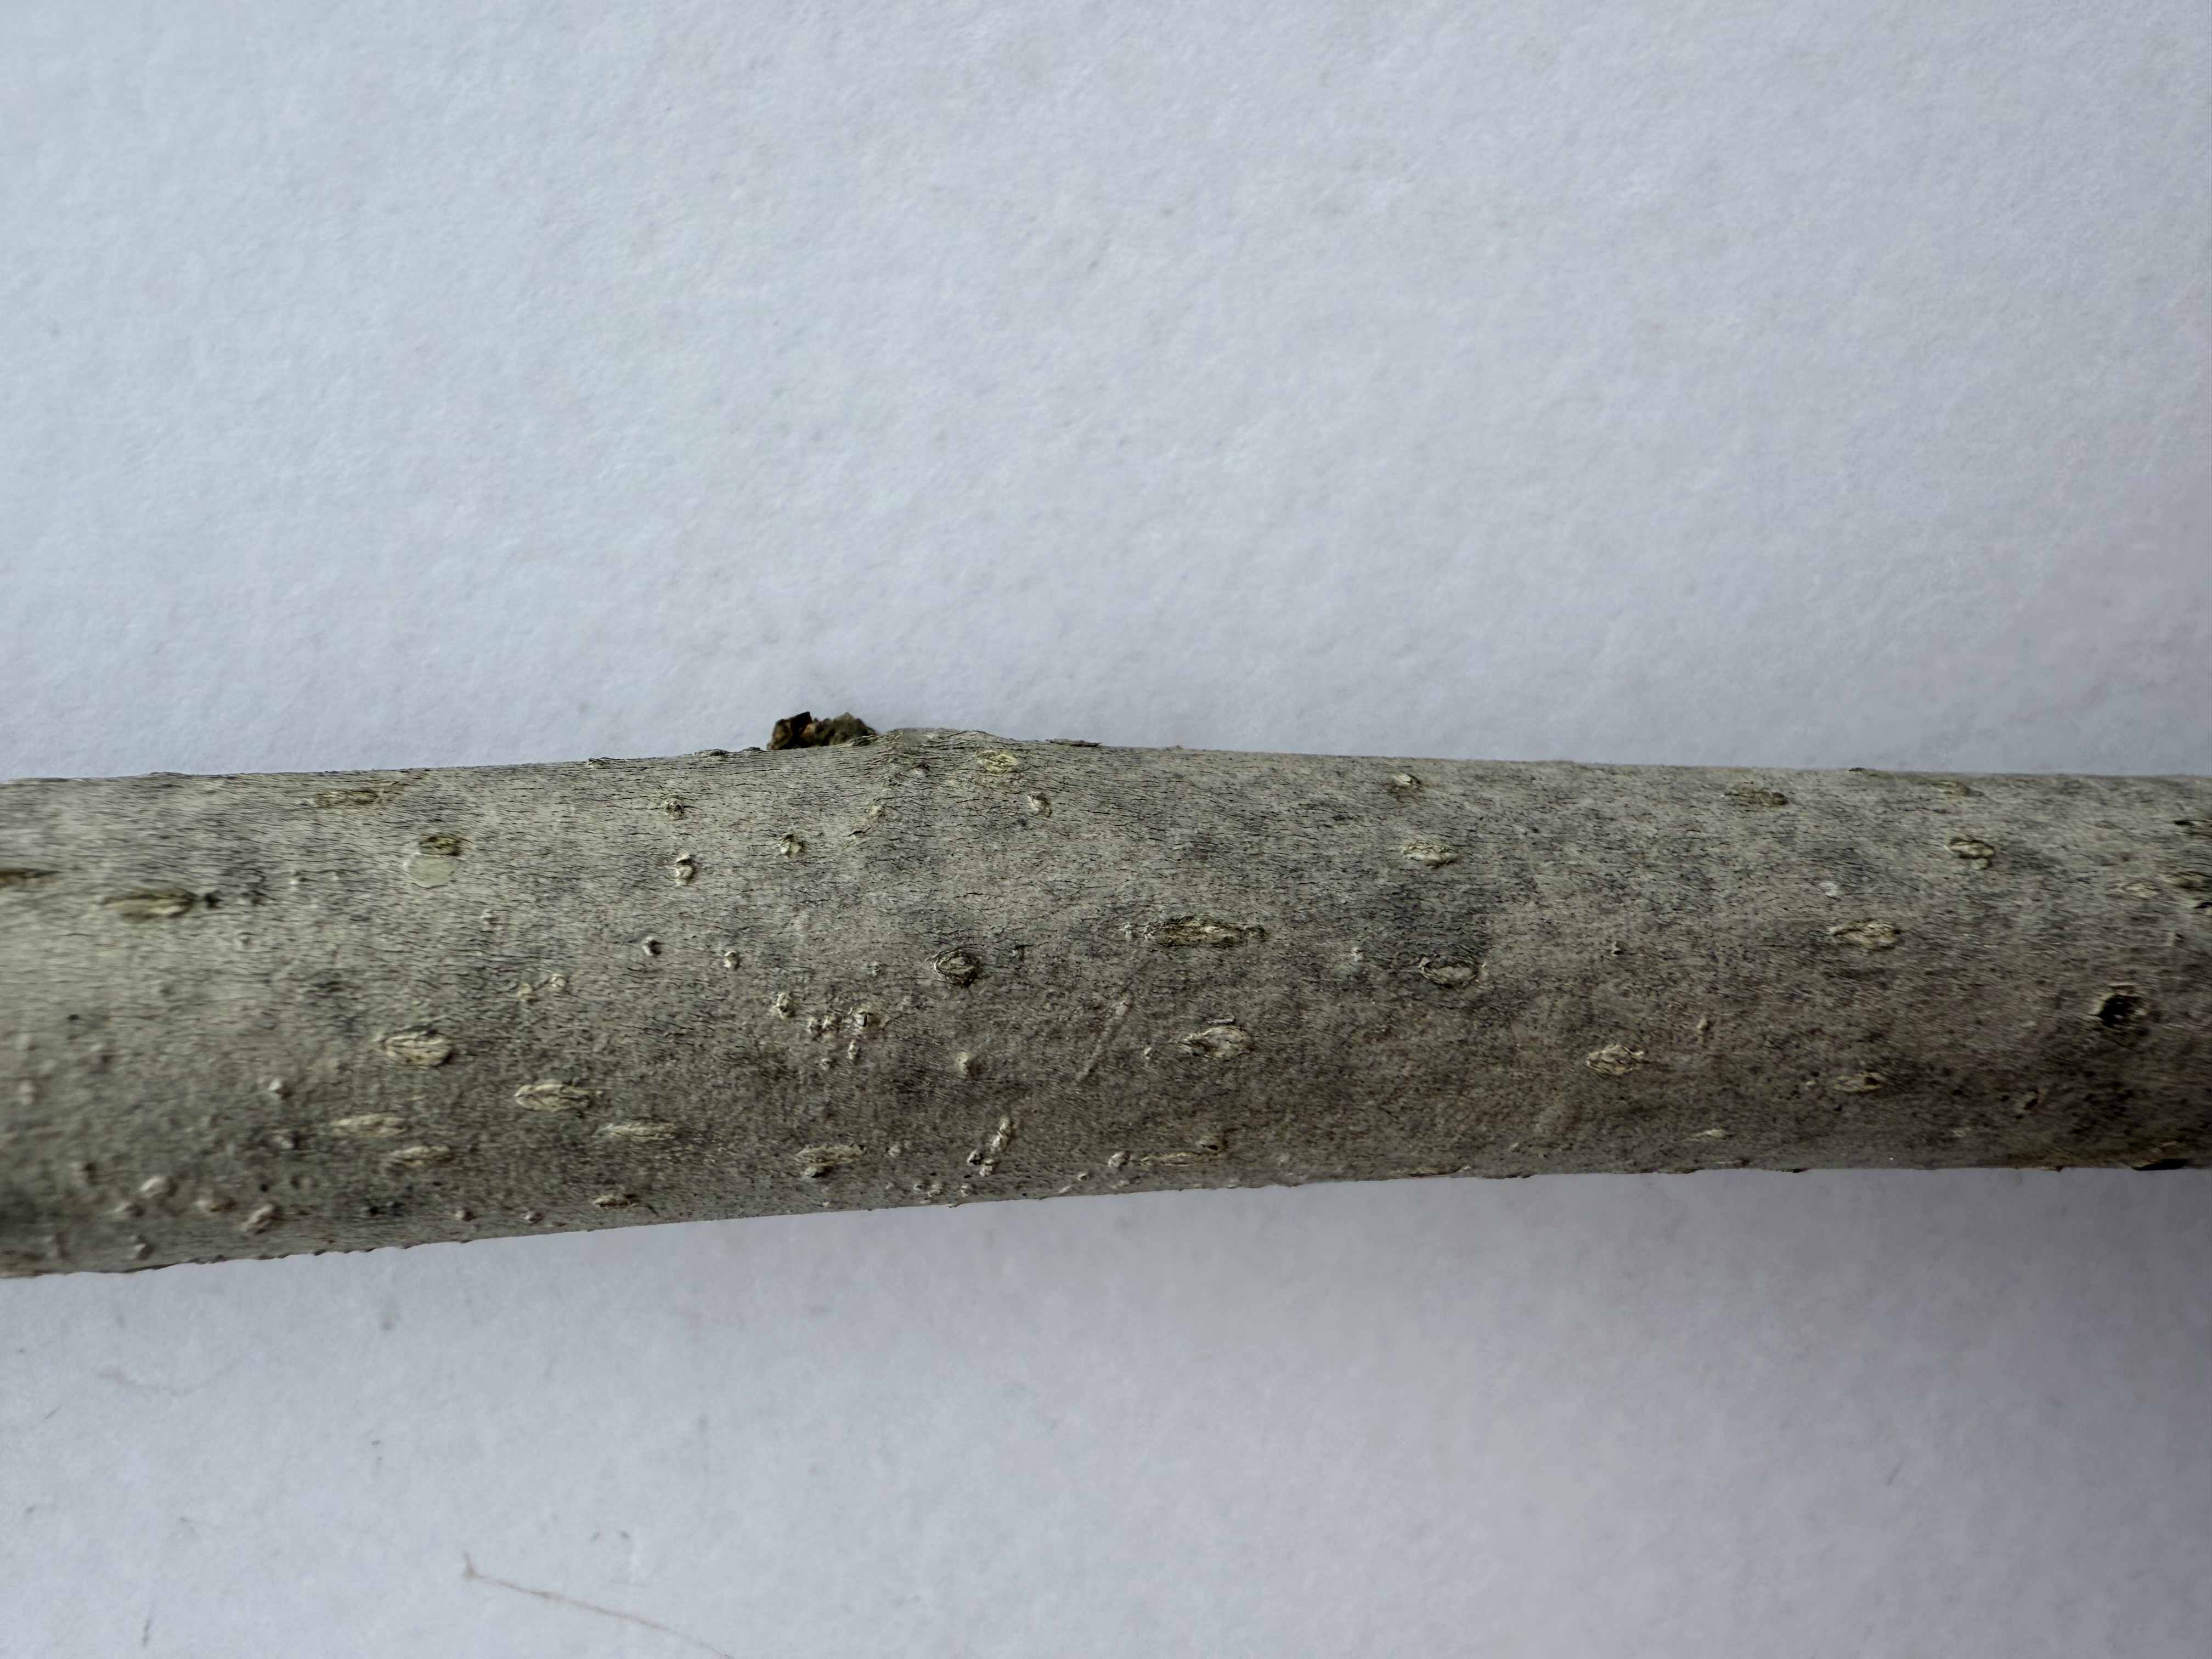
Variety: White Mulberry